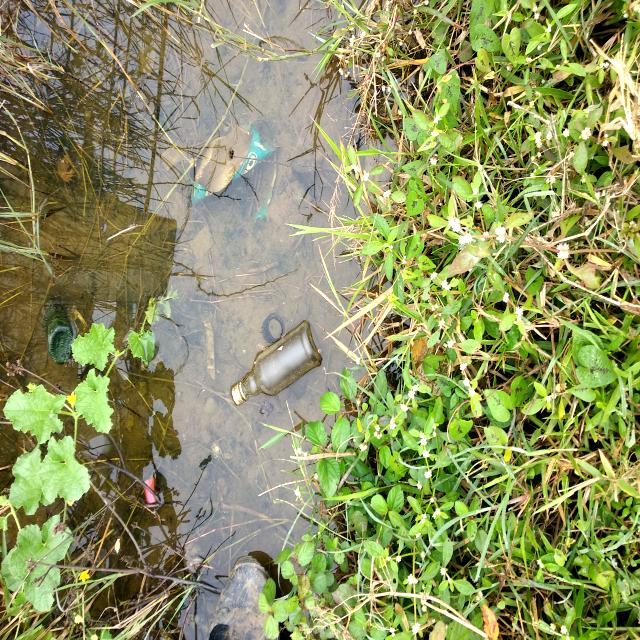
Label: Glass